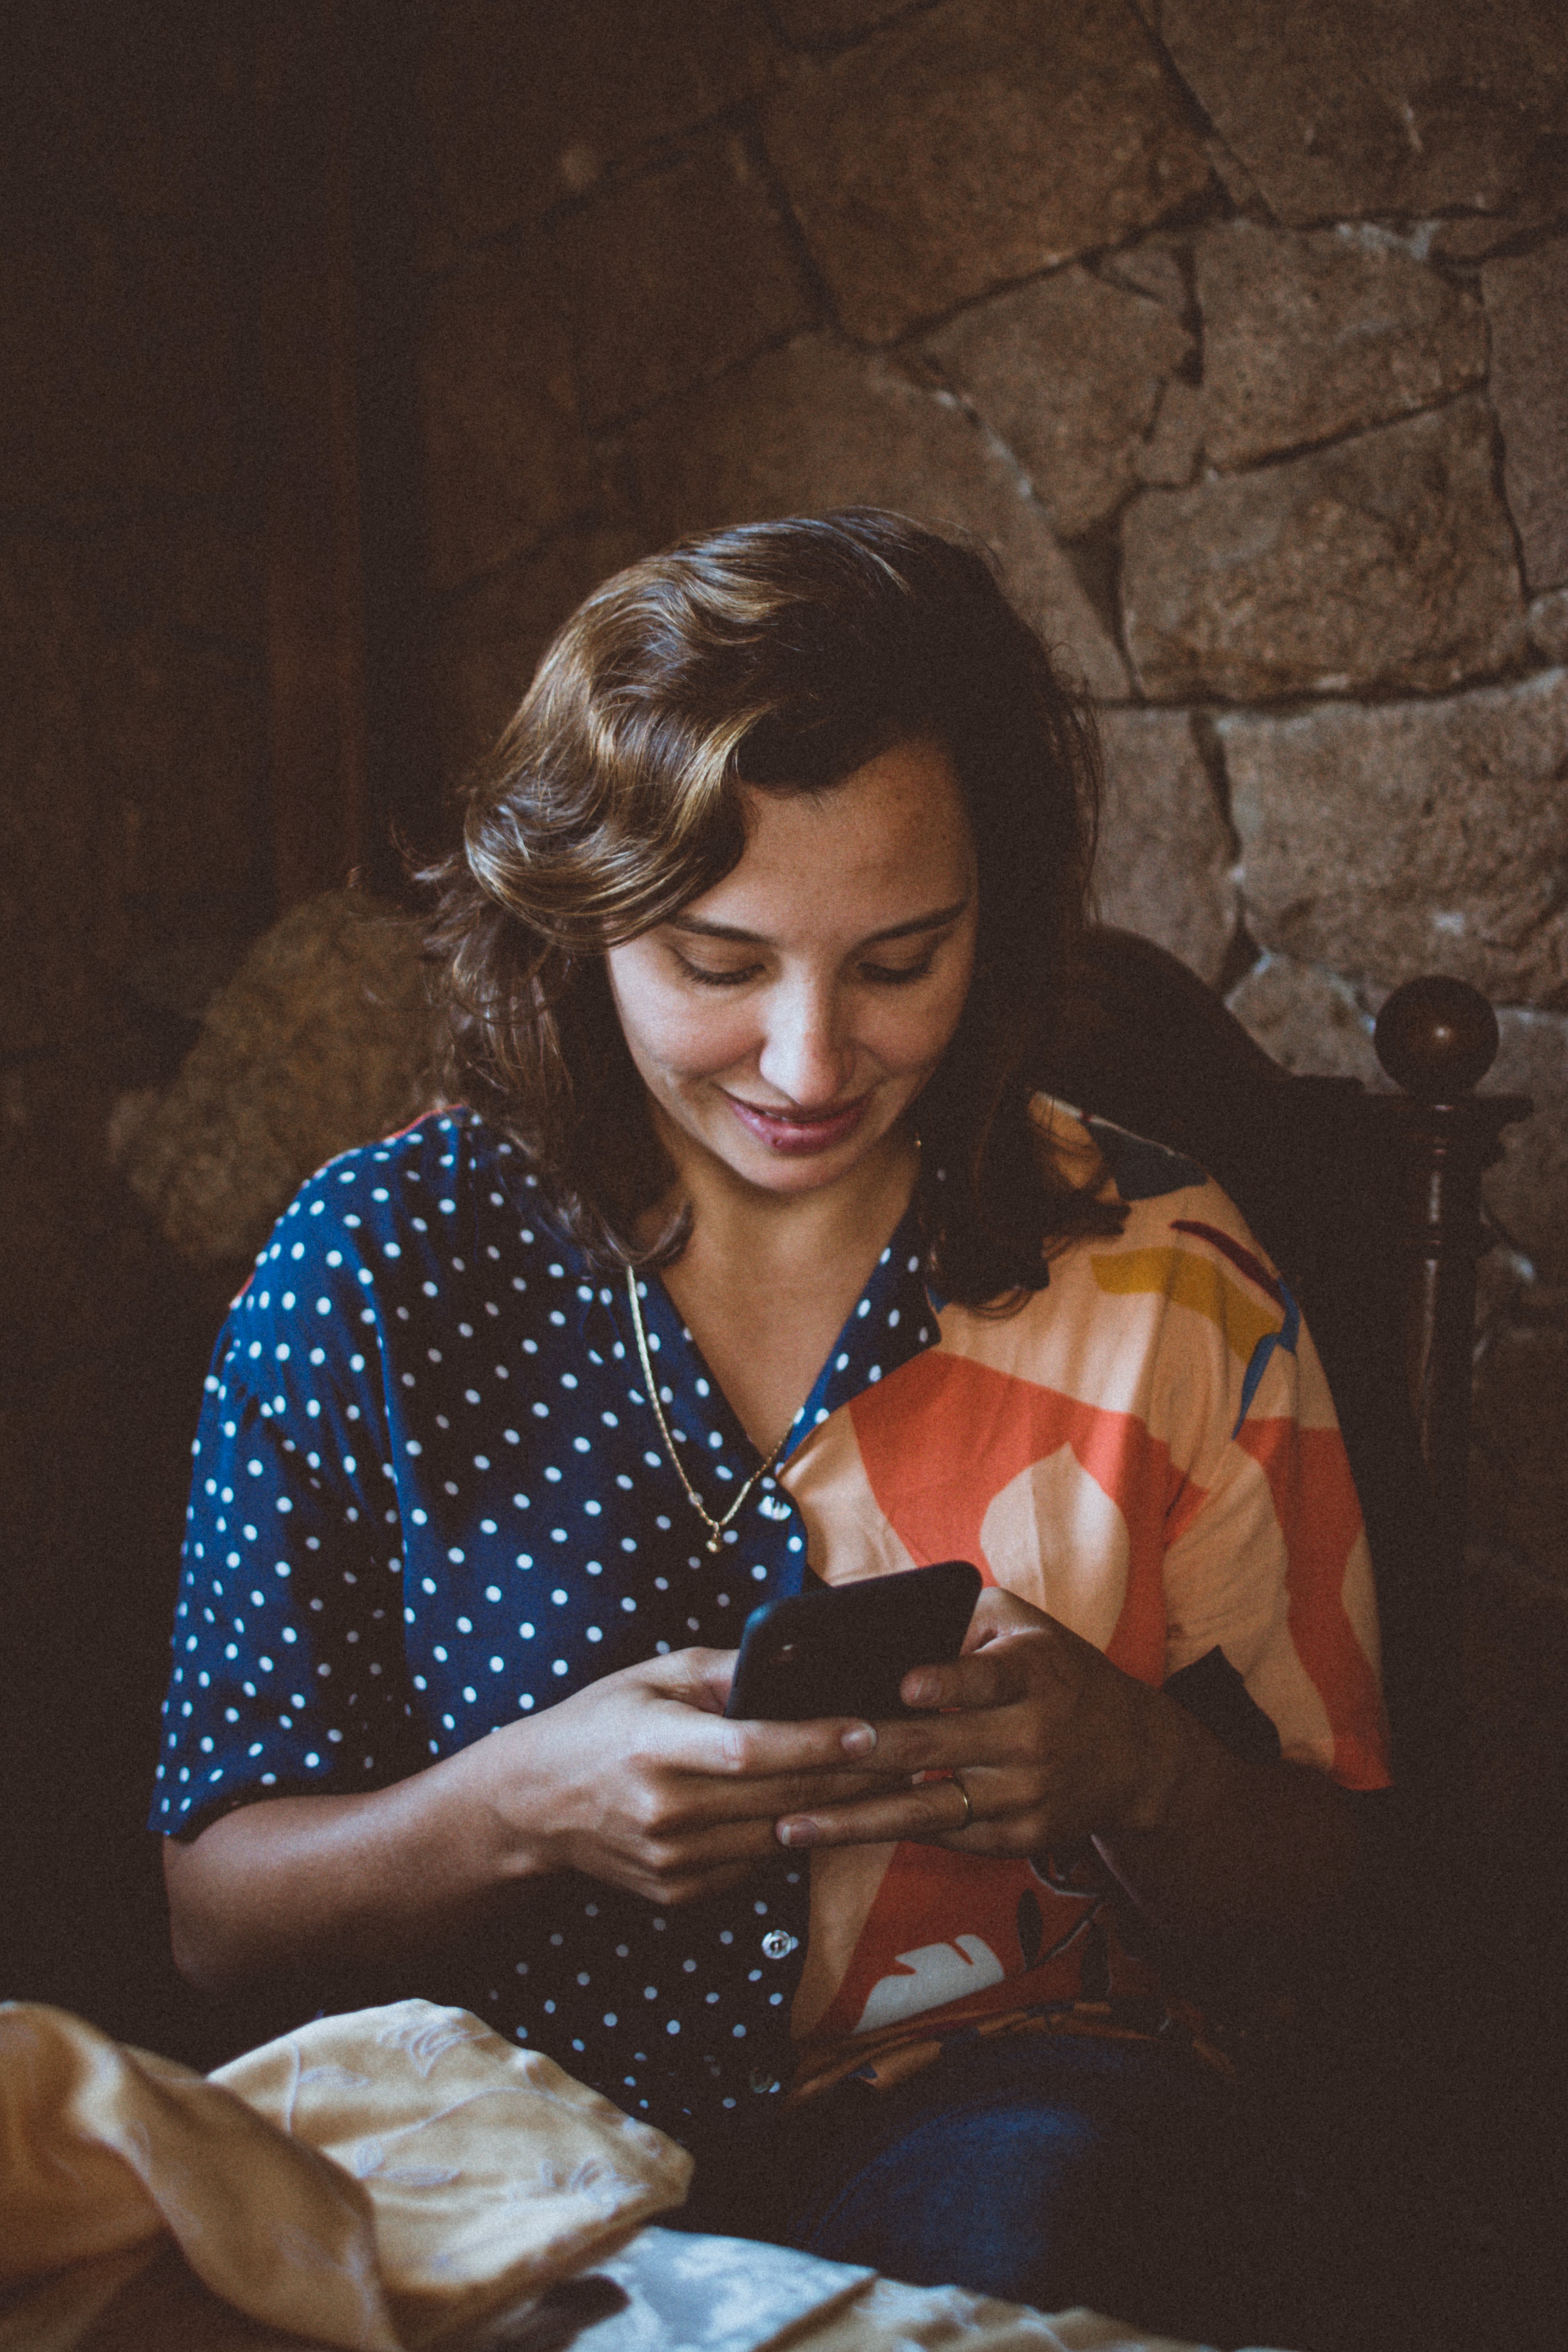
hair, girl, human hair color, beauty, lady, smile, sitting, fashion, pattern, design, fun, human, plaid, portrait, long hair, brown hair, vintage clothing, retro style